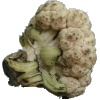
Label: cauliflower